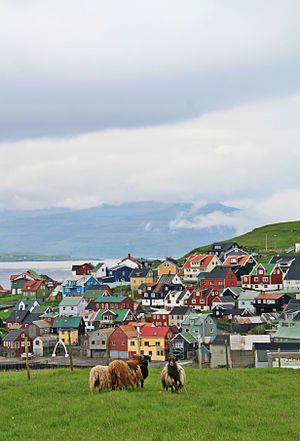
Nólsoy / Geografi
Bygden på Nólsoy.